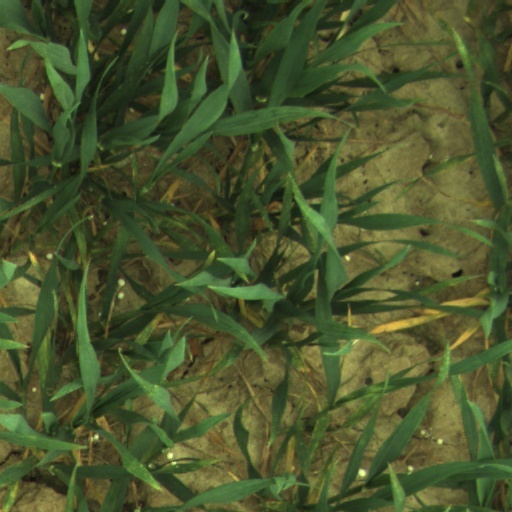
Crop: wheat